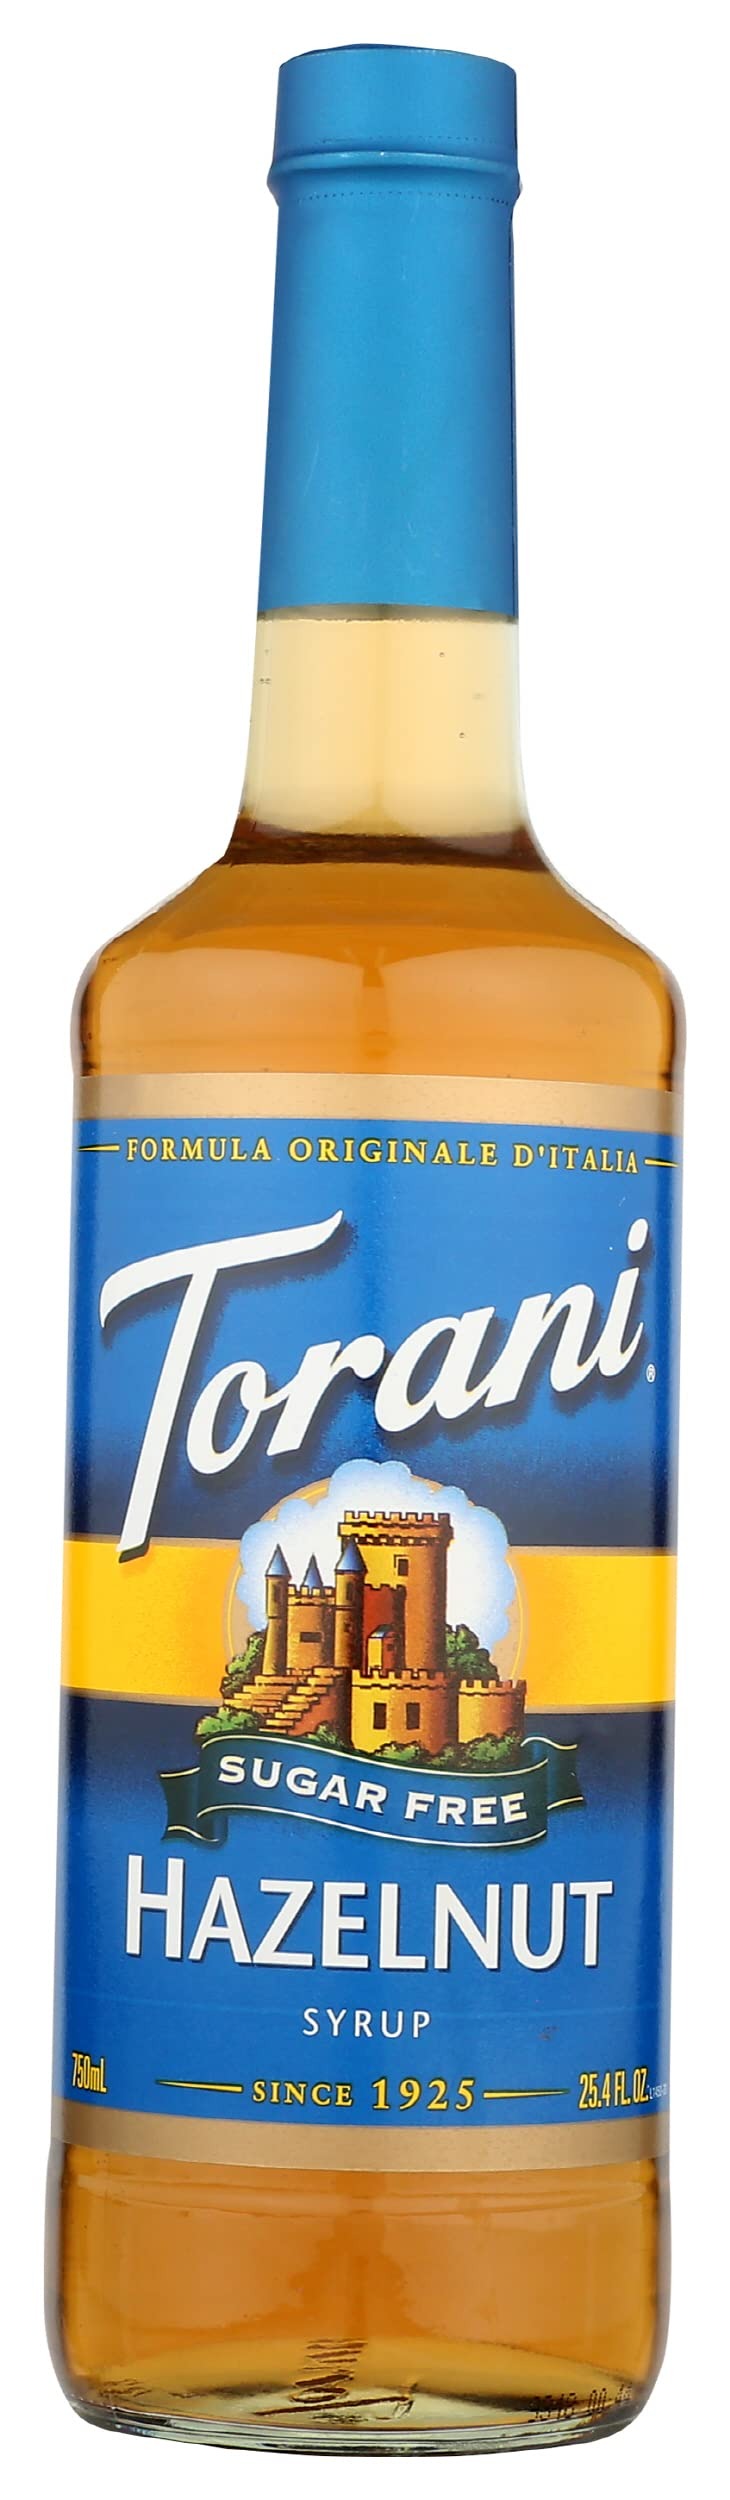
Item Name: Torani Hazelnut Syrup, Sugar Free, 25.4 Fluid Ounces (Pack Of 6)
Bullet Point: Torani Hazelnut Syrup, Sugar Free, 25.4 Fluid Ounces (Pack Of 6)
Value: 152.4
Unit: Fl Oz

Price: 7.79